George Newbern

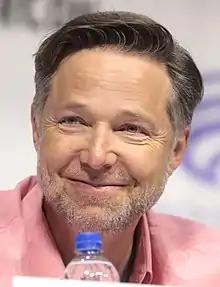
Newbern at the 2019 WonderCon

George Newbern (born December 30, 1964) is an American actor, best known for his roles as Charlie in the ABC show "Scandal" (2012–2018) and Bryan MacKenzie in "Father of the Bride" (1991) and its sequels "Father of the Bride Part II" (1995) and "Father of the Bride Part 3 (ish)" (2020). He guest starred as Danny (The Yeti) in "Friends" and had a recurring role as Julia's son Payne in "Designing Women".